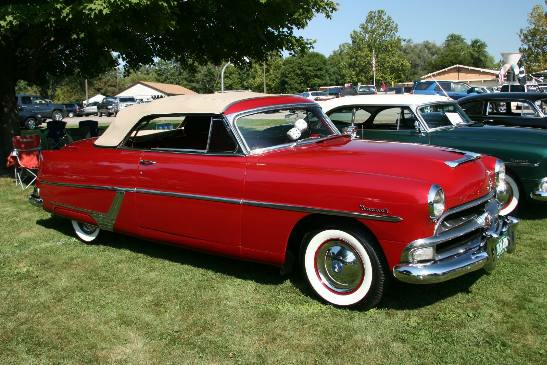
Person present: No